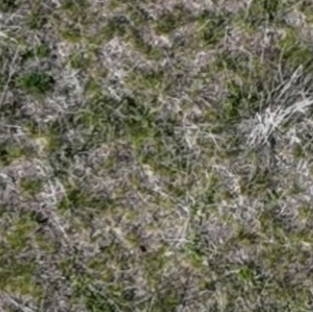
Month: may